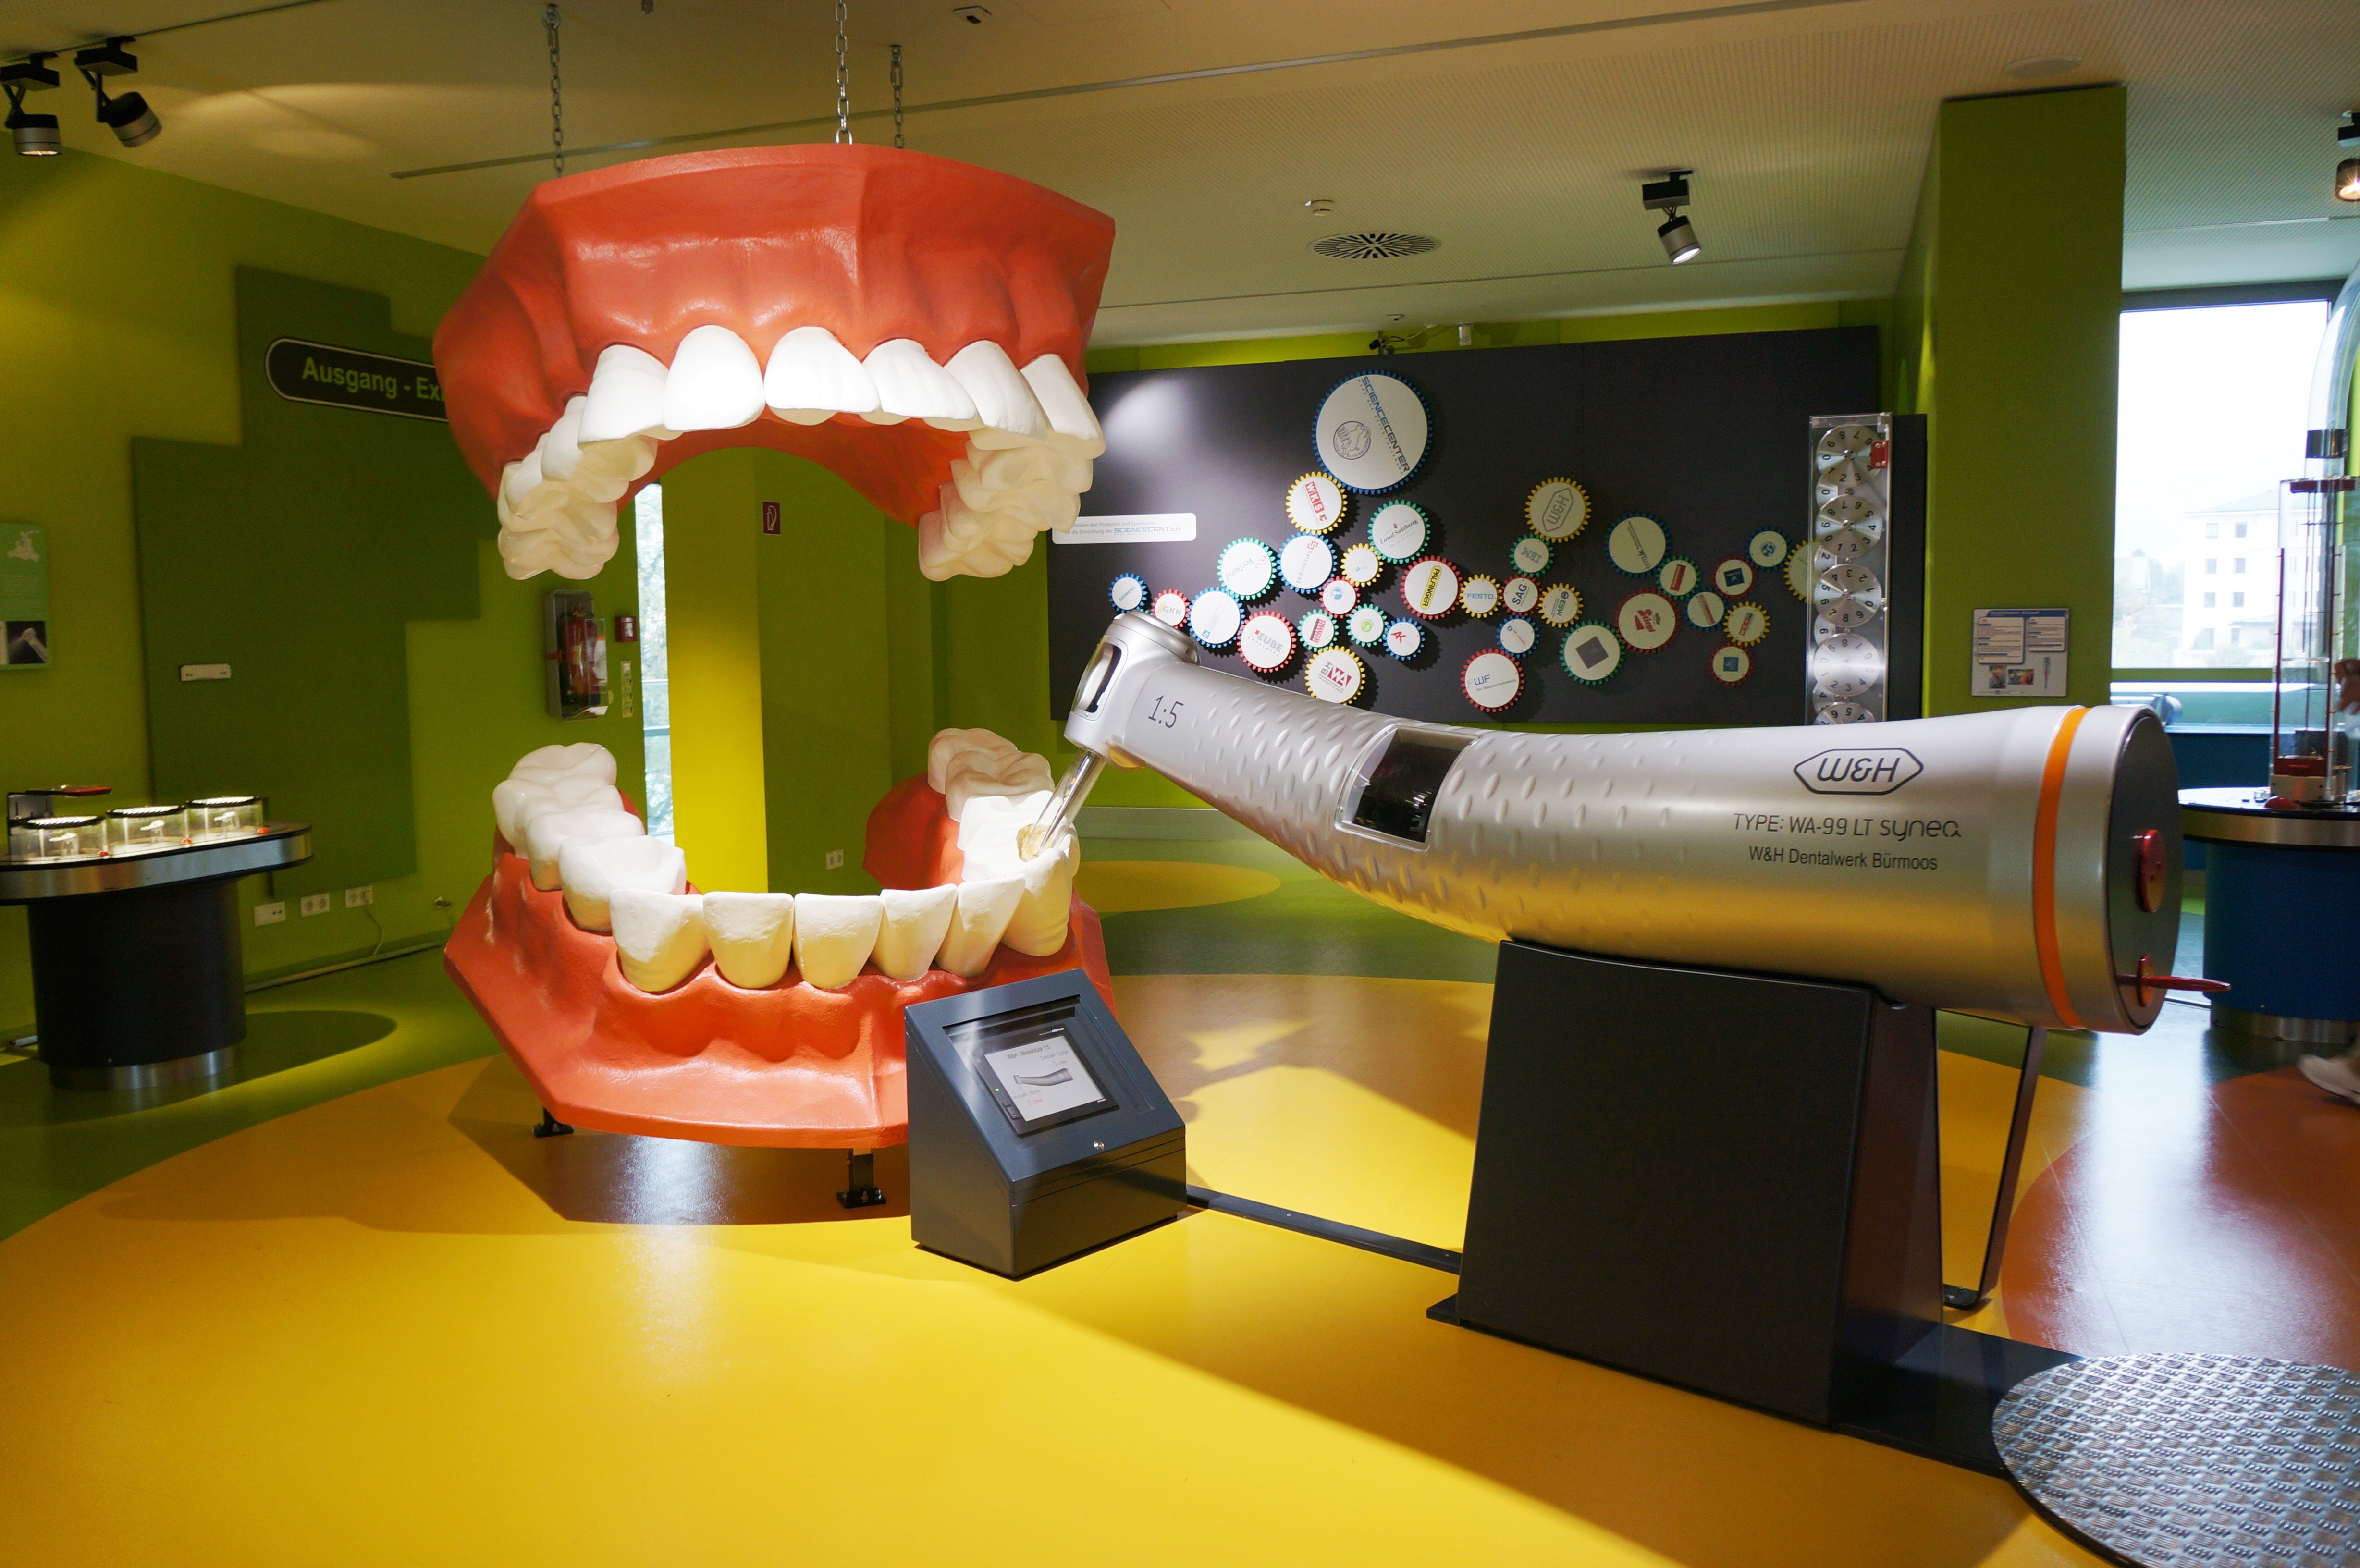
room, toy, drill, interior design, dentist, teeth, exhibition, tooth, salzburg, house of nature, zahntechnik